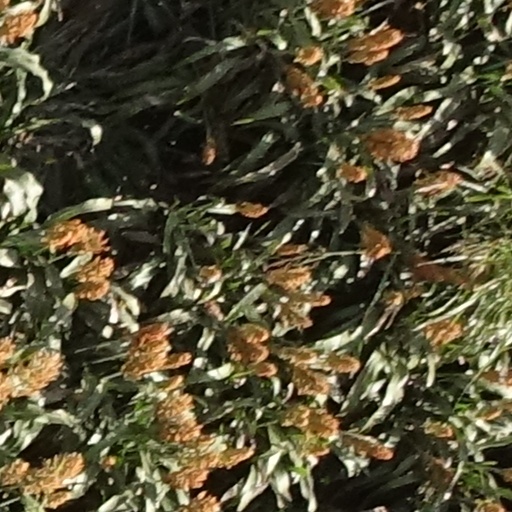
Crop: sorghum